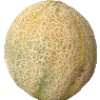
Label: cantaloupe